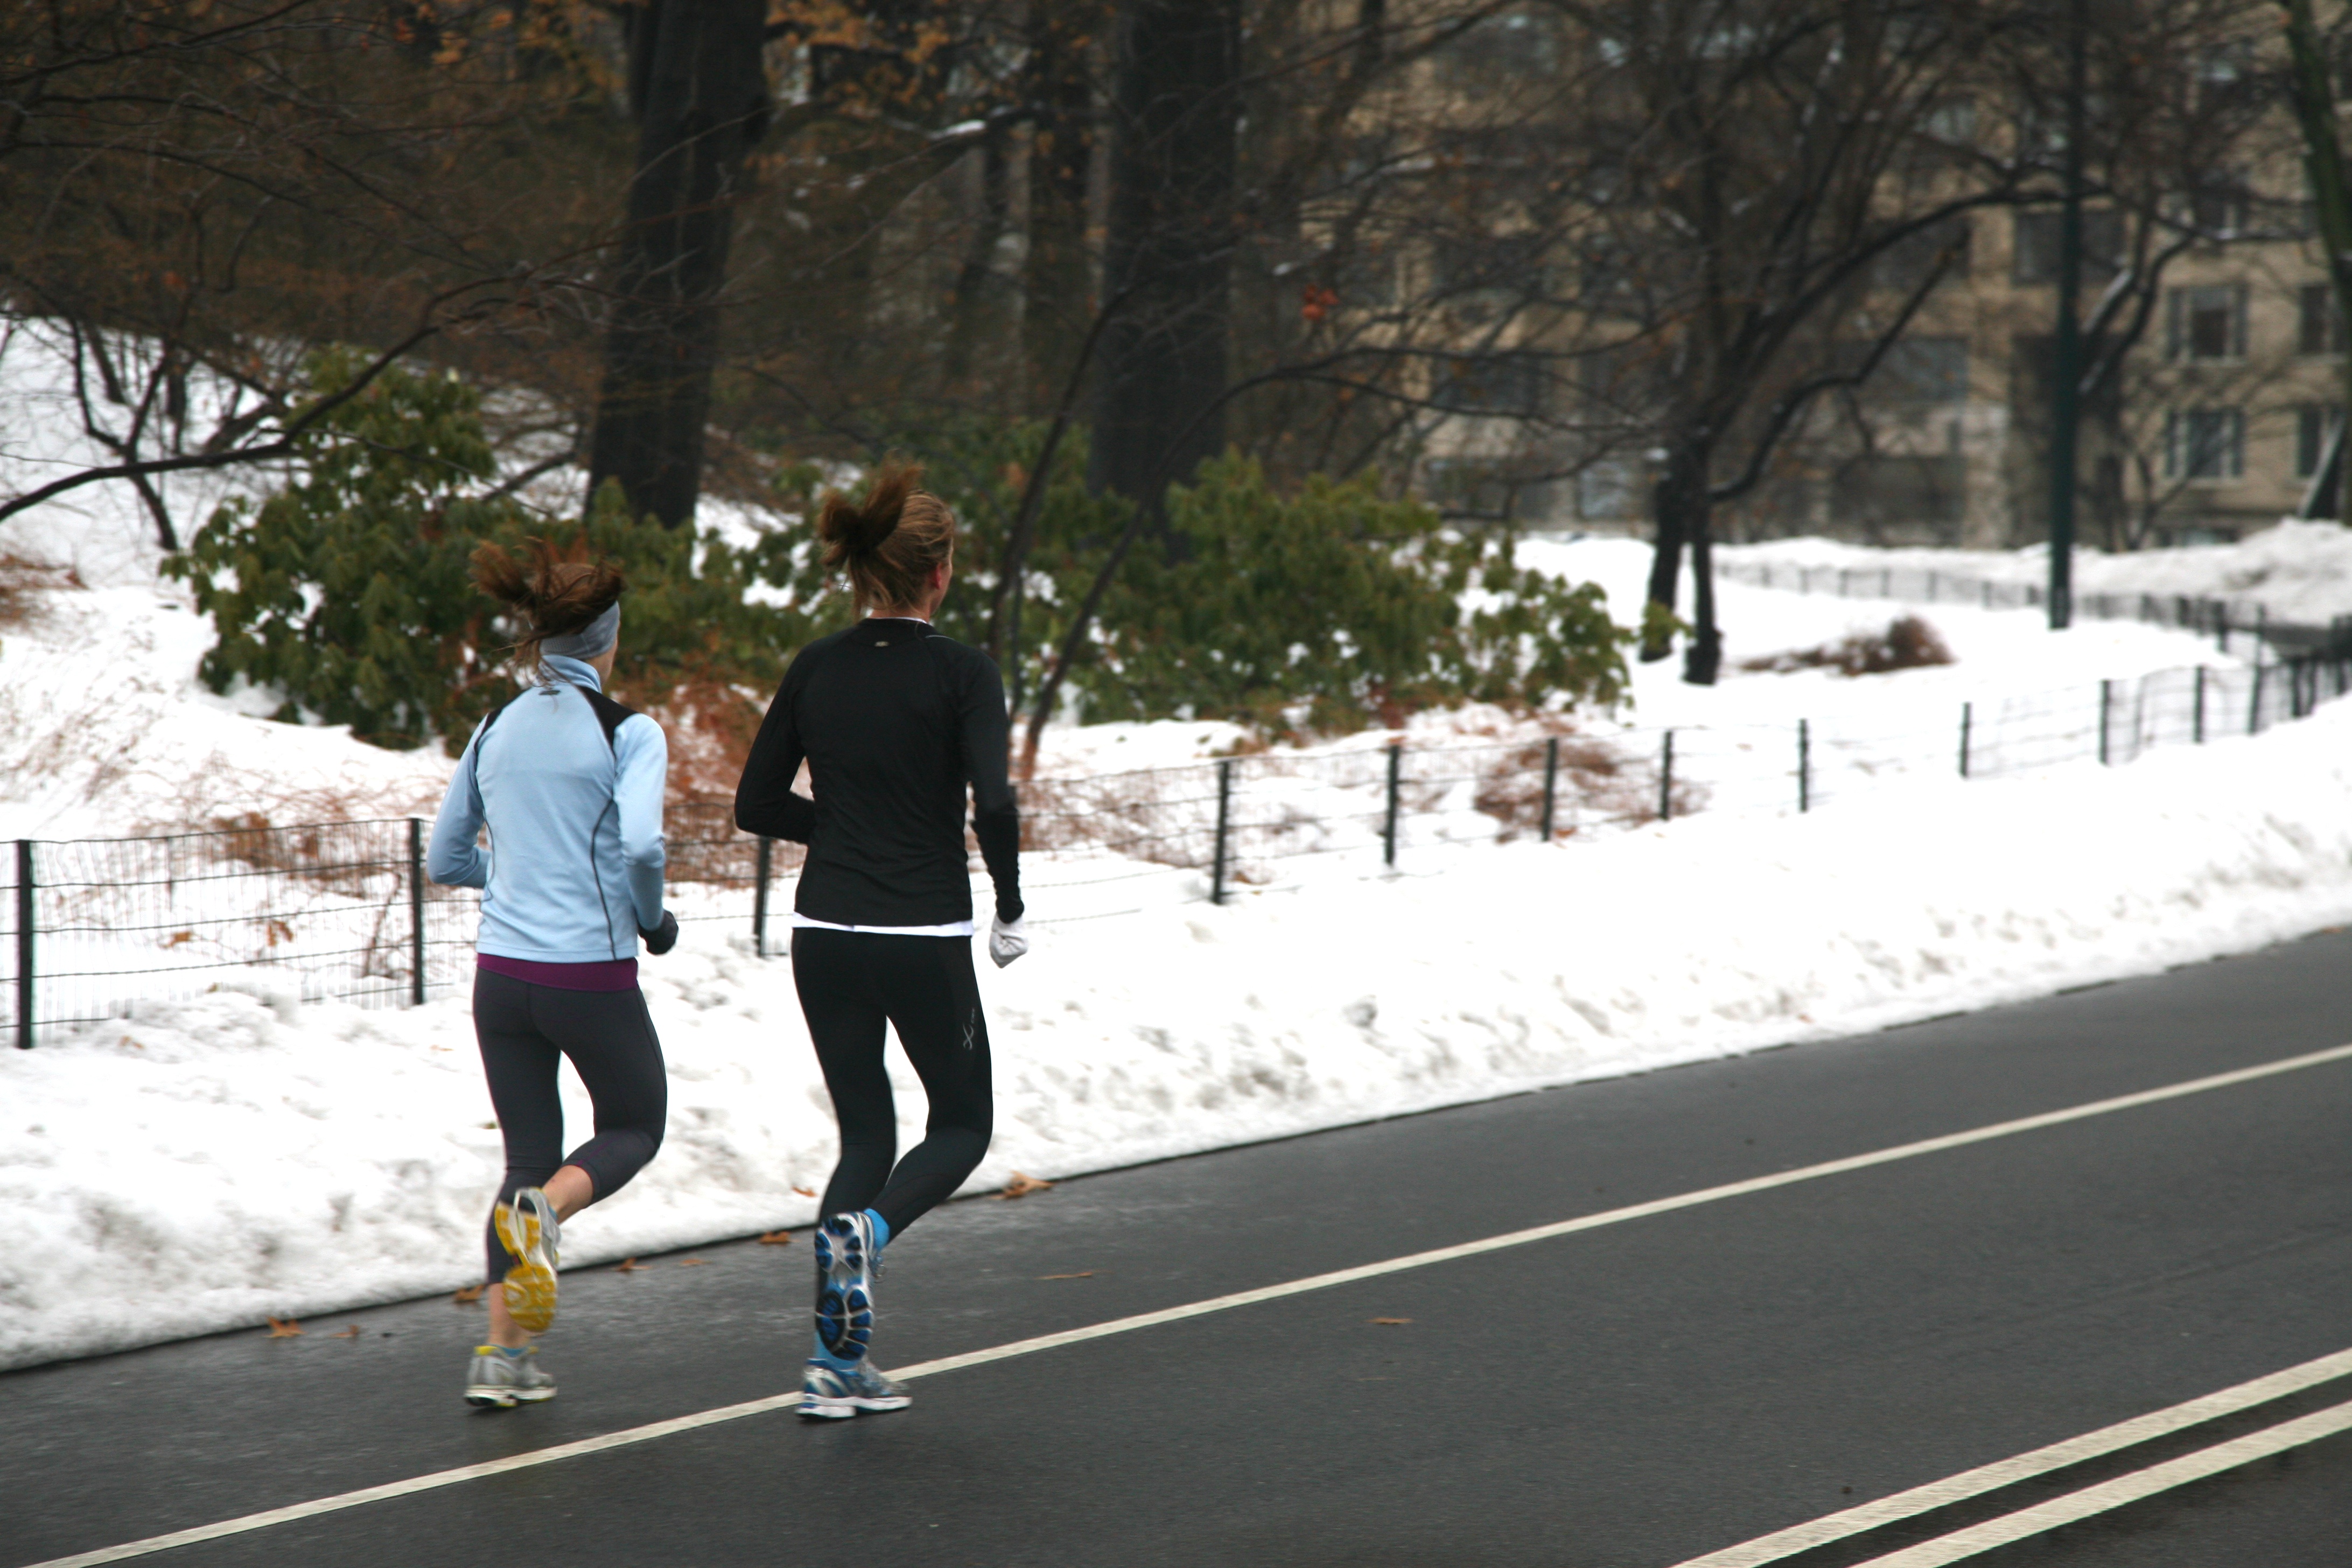
person, snow, winter, running, recreation, nyc, park, jogging, race, hiver, neige, newyork, sports, newyorkcity, ny, centralpark, 5d, endurance, canon5d, ef24105mmf4lisusm, newyorker, physical exercise, outdoor recreation, human action